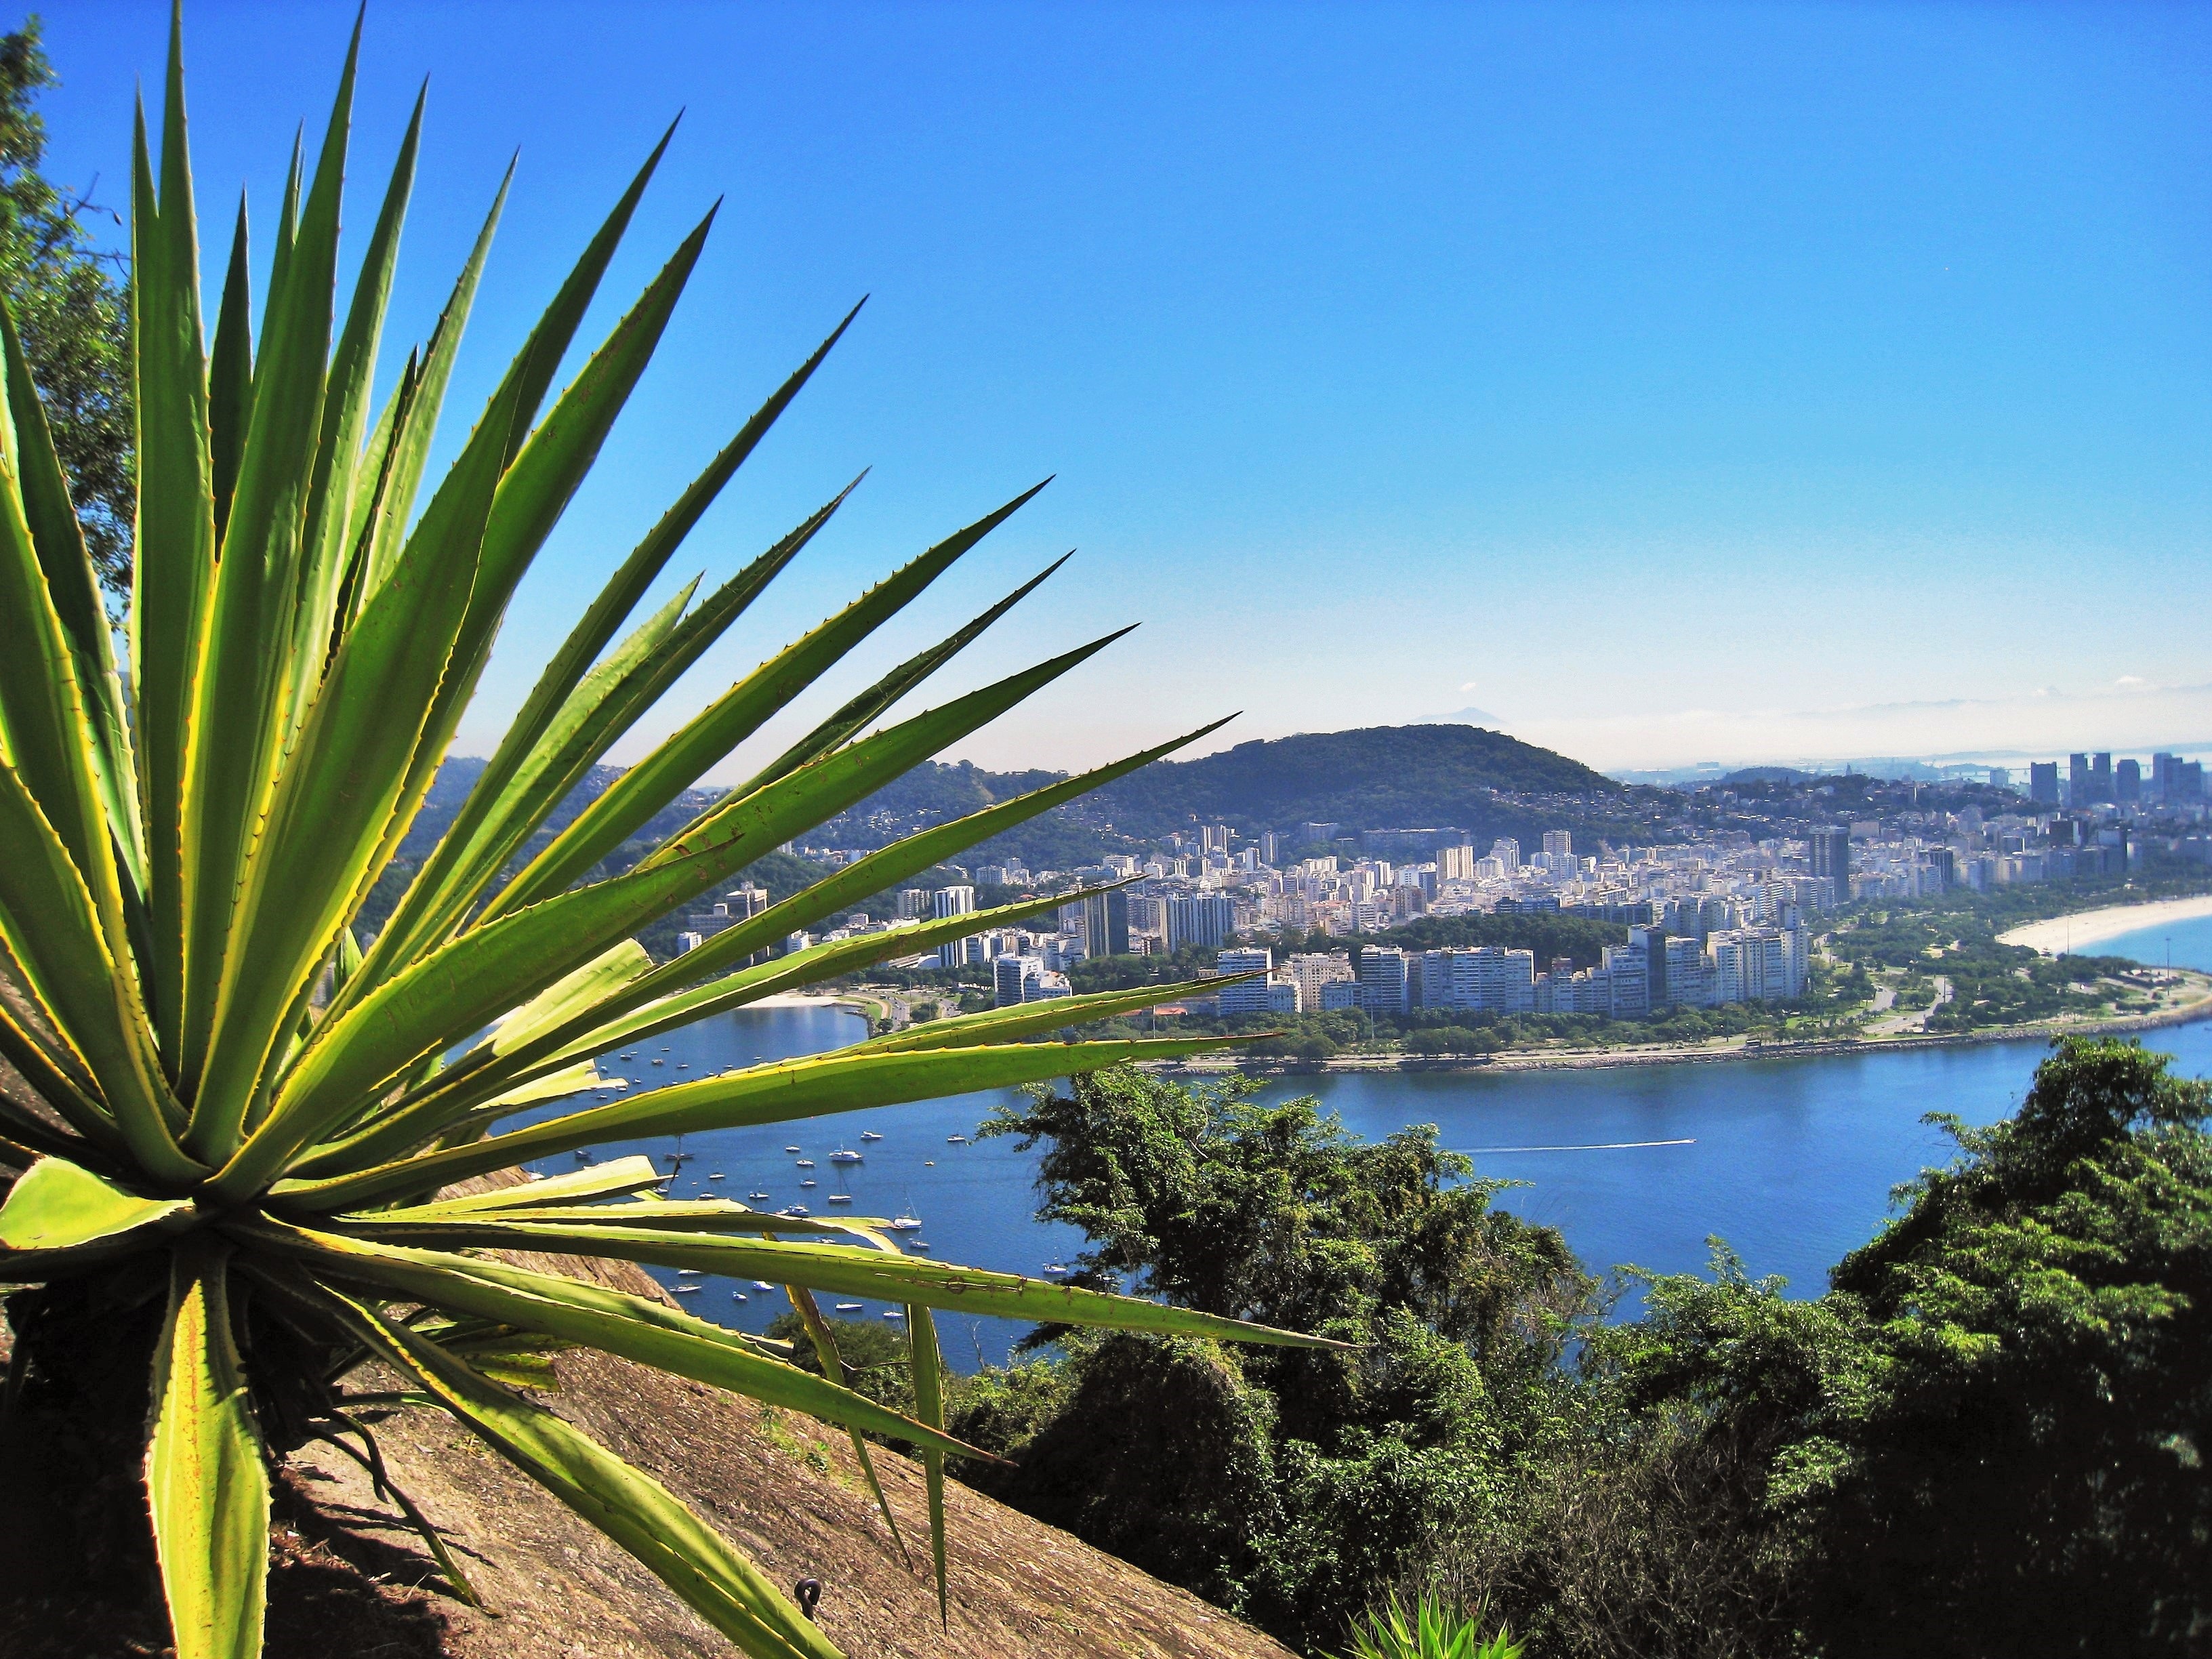
landscape, sea, coast, tree, nature, plant, leaf, flower, city, panorama, palm, holiday, botany, blue, flora, rio de janeiro, places of interest, sunny, fantastic, rio, brasil, famous, brazil, viewpoint, tropics, booked, gorgeous, unique, metropolis, stunning, big city, imposing, distant view, worth a visit, sugarloaf, known, world famous, samba city, second largest city in brazil, guanabara bay, view from sugarloaf, breathtaking view, flamengo beach, flamengo park, woody plant, arecales, palm family